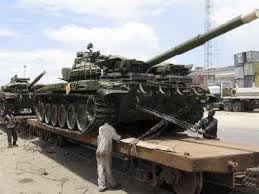
Label: Tank